Train Advise Assist Command – South

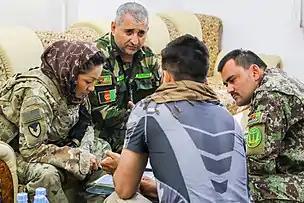
Master Sgt. Janet Bretado, logistics advisor for the Military Advisory Team, Train, Advise and Assist Command-South, meets with her Afghan counterparts, March 27, 2018, in Kandahar, Afghanistan. TAAC-South, composed of Soldiers from the 40th Infantry Division, California National Guard, and 2nd Infantry Brigade Combat Team, 4th Infantry Division, mission is to train and advice Afghan forces and assist with counterterrorism operations.

The command of the region previously rotated between Canada, the Netherlands, and the United Kingdom, but eventually was assumed solely by the United States. The headquarters was located at Kandahar International Airport next to the city of Kandahar. In 2010, the command's original territory was split into two commands, with the new Regional Command Southwest headquartered in Helmand Province.